List of reptiles of Guatemala

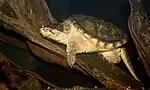
"Chelydra serpentina"

Chelydridae is a family of turtles which has seven extinct and two extant genera, both endemic to the Western Hemisphere. The extant genera are "Chelydra" the snapping turtles, and its larger relative "Macrochelys", of which the alligator snapping turtle ("Macrochelys temminckii") is the only species.